George Landrith

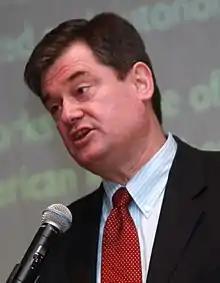

George Clay Landrith III (born October 27, 1960) is the president of the Frontiers of Freedom Institute, a position he has held since 1998. The institute is a conservative public policy think tank founded by retired United States Senator Malcolm Wallop (R-Wyoming).